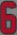
Number: 6